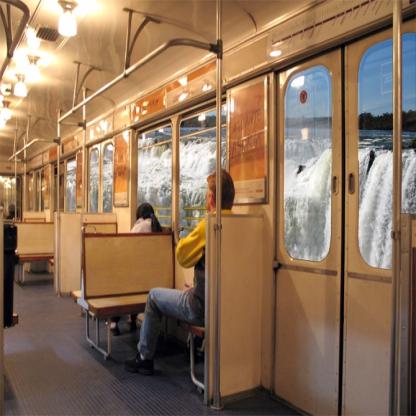
Scene: Indoor